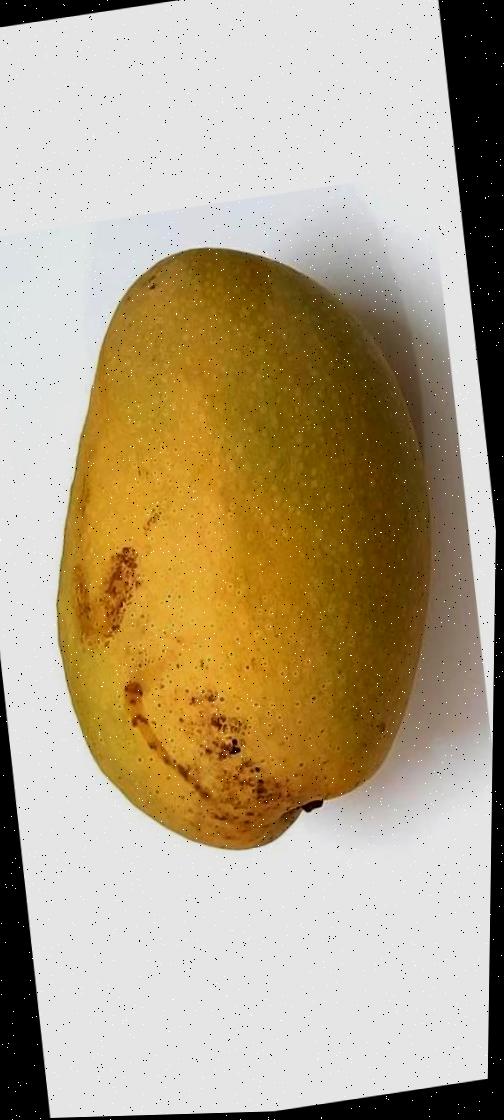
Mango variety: Fazli Shurmai